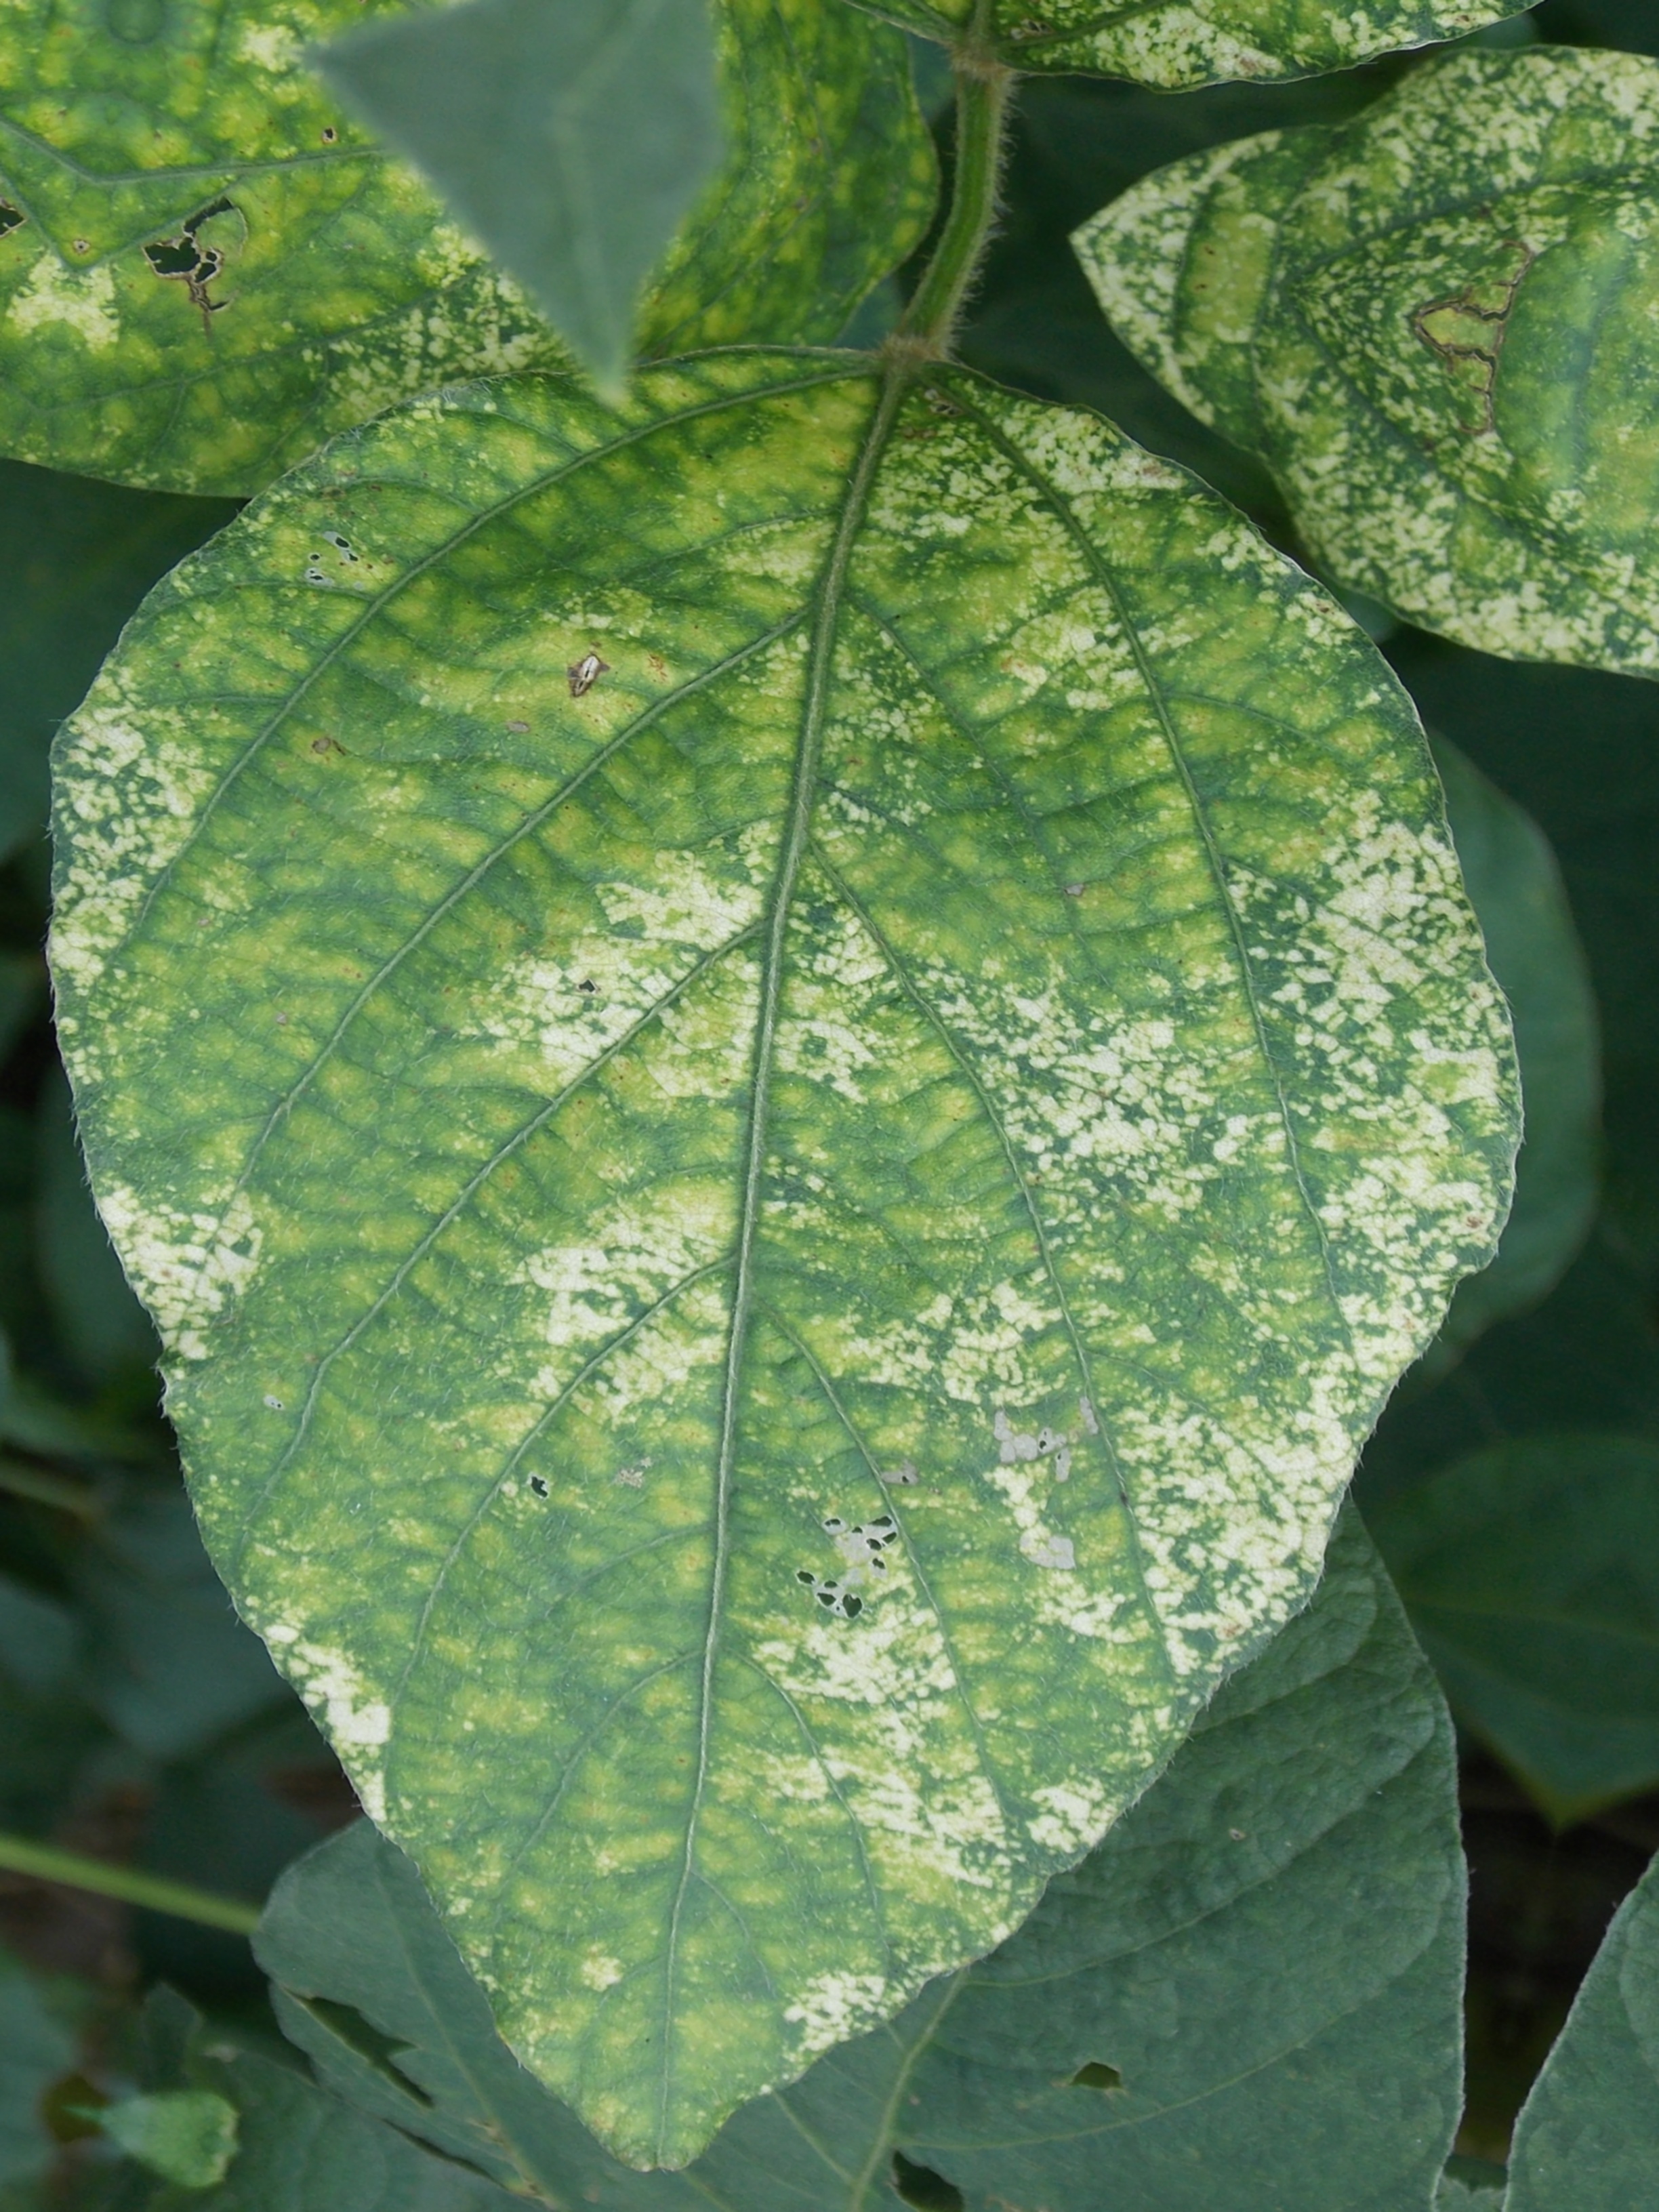
Label: Disease